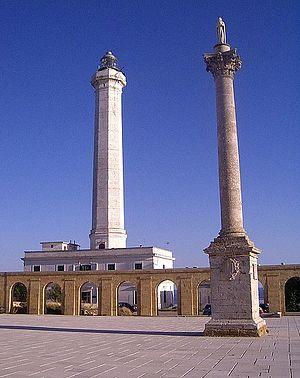
Le phare de Santa Maria di Leuca est un phare situé à Santa Maria di Leuca une frazione de la municipalité de Castrignano del Capo, dans la région des Pouilles en Italie. Il est géré par la Marina Militare.